Nuclear ethics

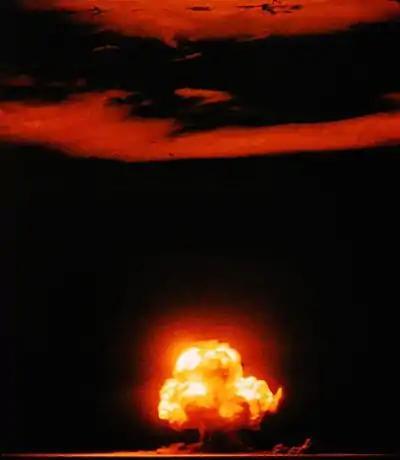
Trinity shot color

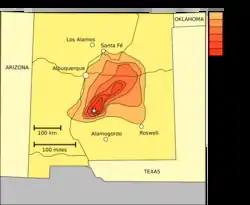
Trinity fallout

Nuclear ethics is a cross-disciplinary field of academic and policy-relevant study in which the problems associated with nuclear warfare, nuclear deterrence, nuclear arms control, nuclear disarmament, or nuclear energy are examined through one or more ethical or moral theories or frameworks.